Jewish diaspora

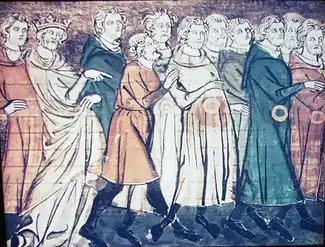
Expulsion of French Jews, 1182

The ancestry of most American Jews goes back to Ashkenazi Jewish communities that immigrated to the US in the course of the 19th and 20th centuries, as well as more recent influxes of Persian and other Mizrahi Jewish immigrants. The American Jewish community is considered to contain the highest percentage of mixed marriages between Jews and non-Jews, resulting in both increased assimilation and a significant influx of non-Jews becoming identified as Jews. The most widespread practice in the U.S. is Reform Judaism, which does not require members to prove, or consider the Jews to possess direct descent from the ethnic Jews or Biblical Israelites. These attitudes had been present in Reform Judaism for many years but were codified in a 1983 decree by the Central Conference of American Rabbis, "On Patrilineal Descent". Among other assertions, the 1983 decree holds that matrilineal descent is not necessary for a person to be considered Jewish. This is in marked contrast to Orthodox Judaism, whose adherents represent around 30% of the Jews in Israel. Orthodox Judaism considers the Jewish people to be a closed ethnoreligious community and consequently possesses very strict procedures for conversion, a practice that it does not generally encourage.